Interstate 40 in Texas

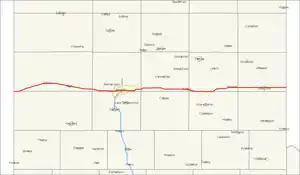
Map of the Historic Route 66, now Interstate 40, in Texas.

Before the U.S. Highway system, this system of interconnected highway from New Mexico to Oklahoma was part of the Texas highway system and a portion of the Ozark Trails which closely paralleled the Chicago, Rock Island and Pacific Railway. When the United States Numbered Highway system was introduced in 1926, U.S. Highway 66 (US 66) across the Texas Panhandle was designated along existing roads in the Texas highway network. The entire route was paved by 1938. There have been various realignments, including one in 1959, to allow expansion of the Amarillo Air Force Base.